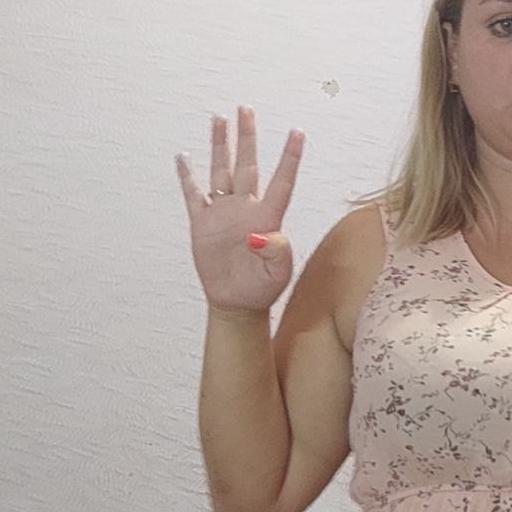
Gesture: four